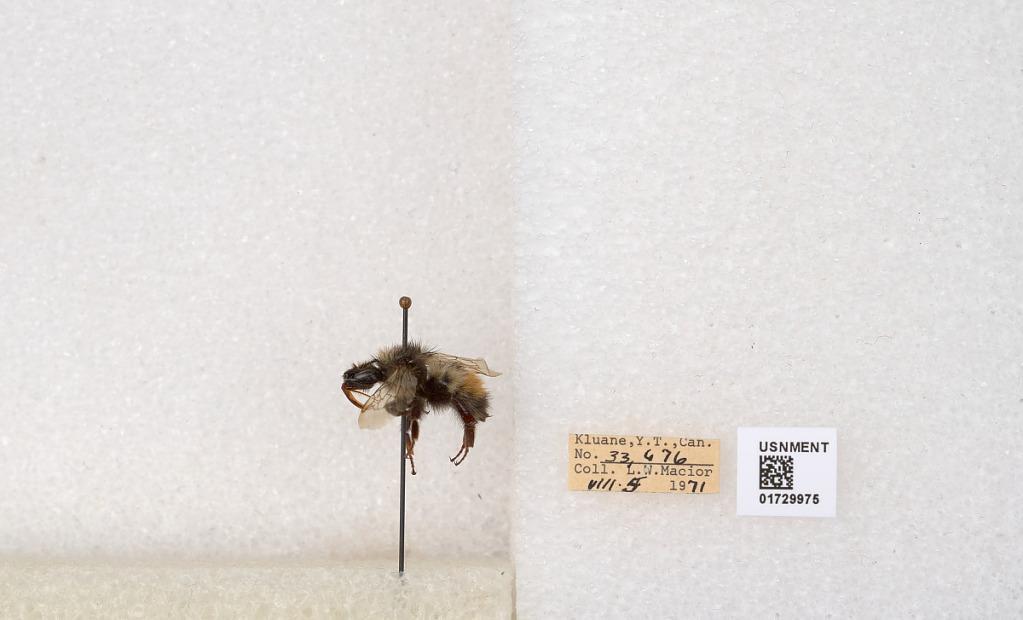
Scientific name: Bombus flavifrons Cresson
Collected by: L. Macior
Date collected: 1971-8-5
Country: Canada
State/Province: Yukon Territory
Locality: Kluane National Park and Reserve
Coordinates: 60.7493, -139.504